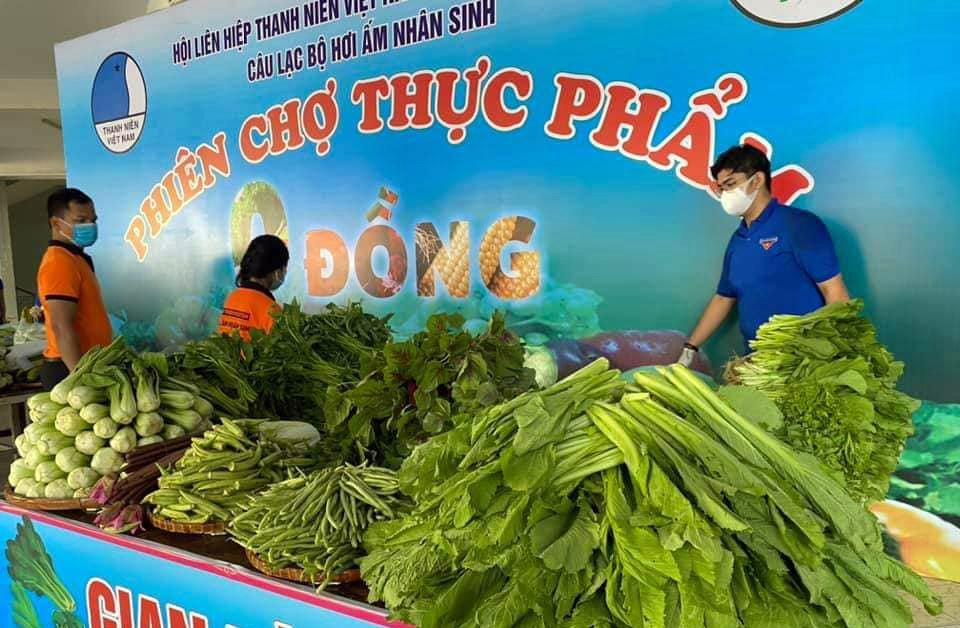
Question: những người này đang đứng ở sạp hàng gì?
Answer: sạp hàng bán rau